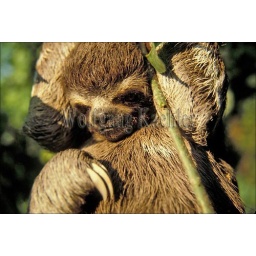
Amazon, brazil, sloth, hanging on branch of tree in tropical rain forest